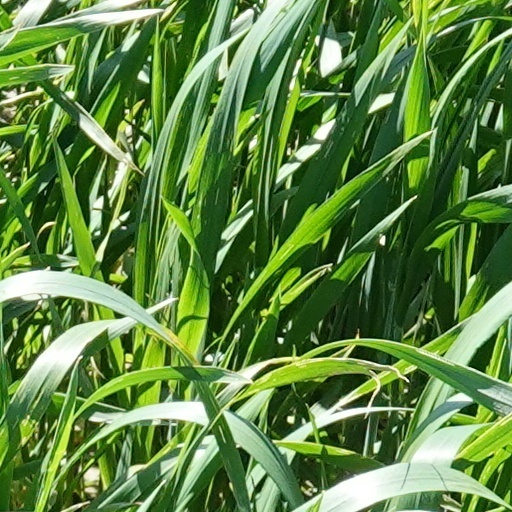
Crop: wheat